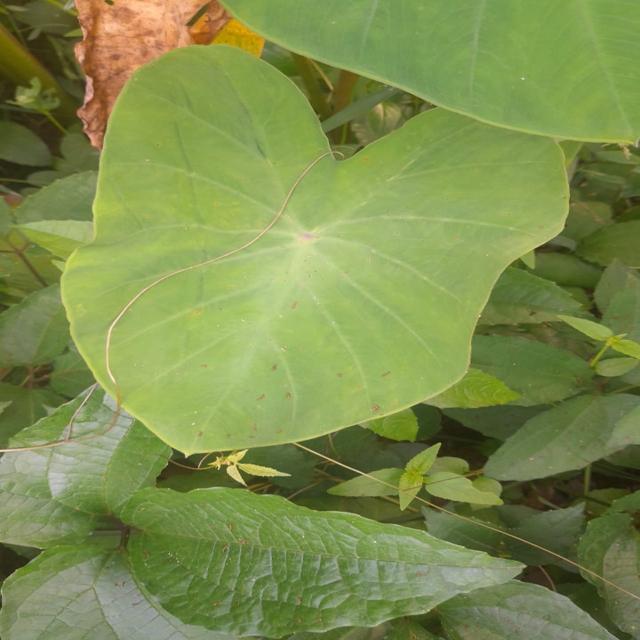
Label: Healthy